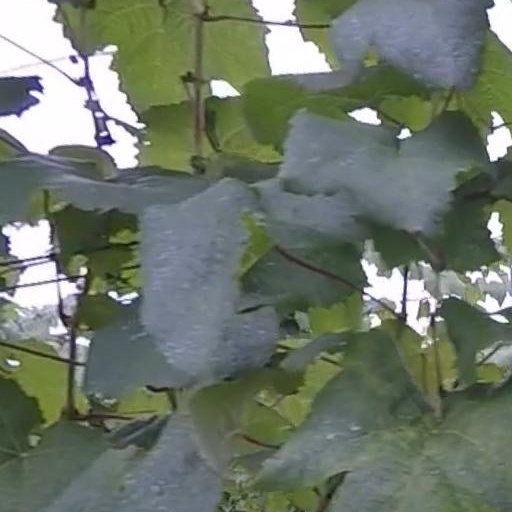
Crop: grape